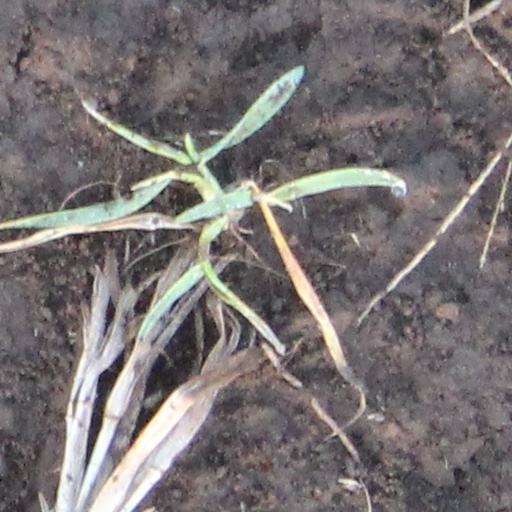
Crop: wheat